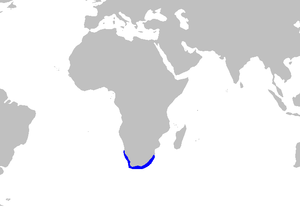
Mustelus palumbes est une espèce de requins.